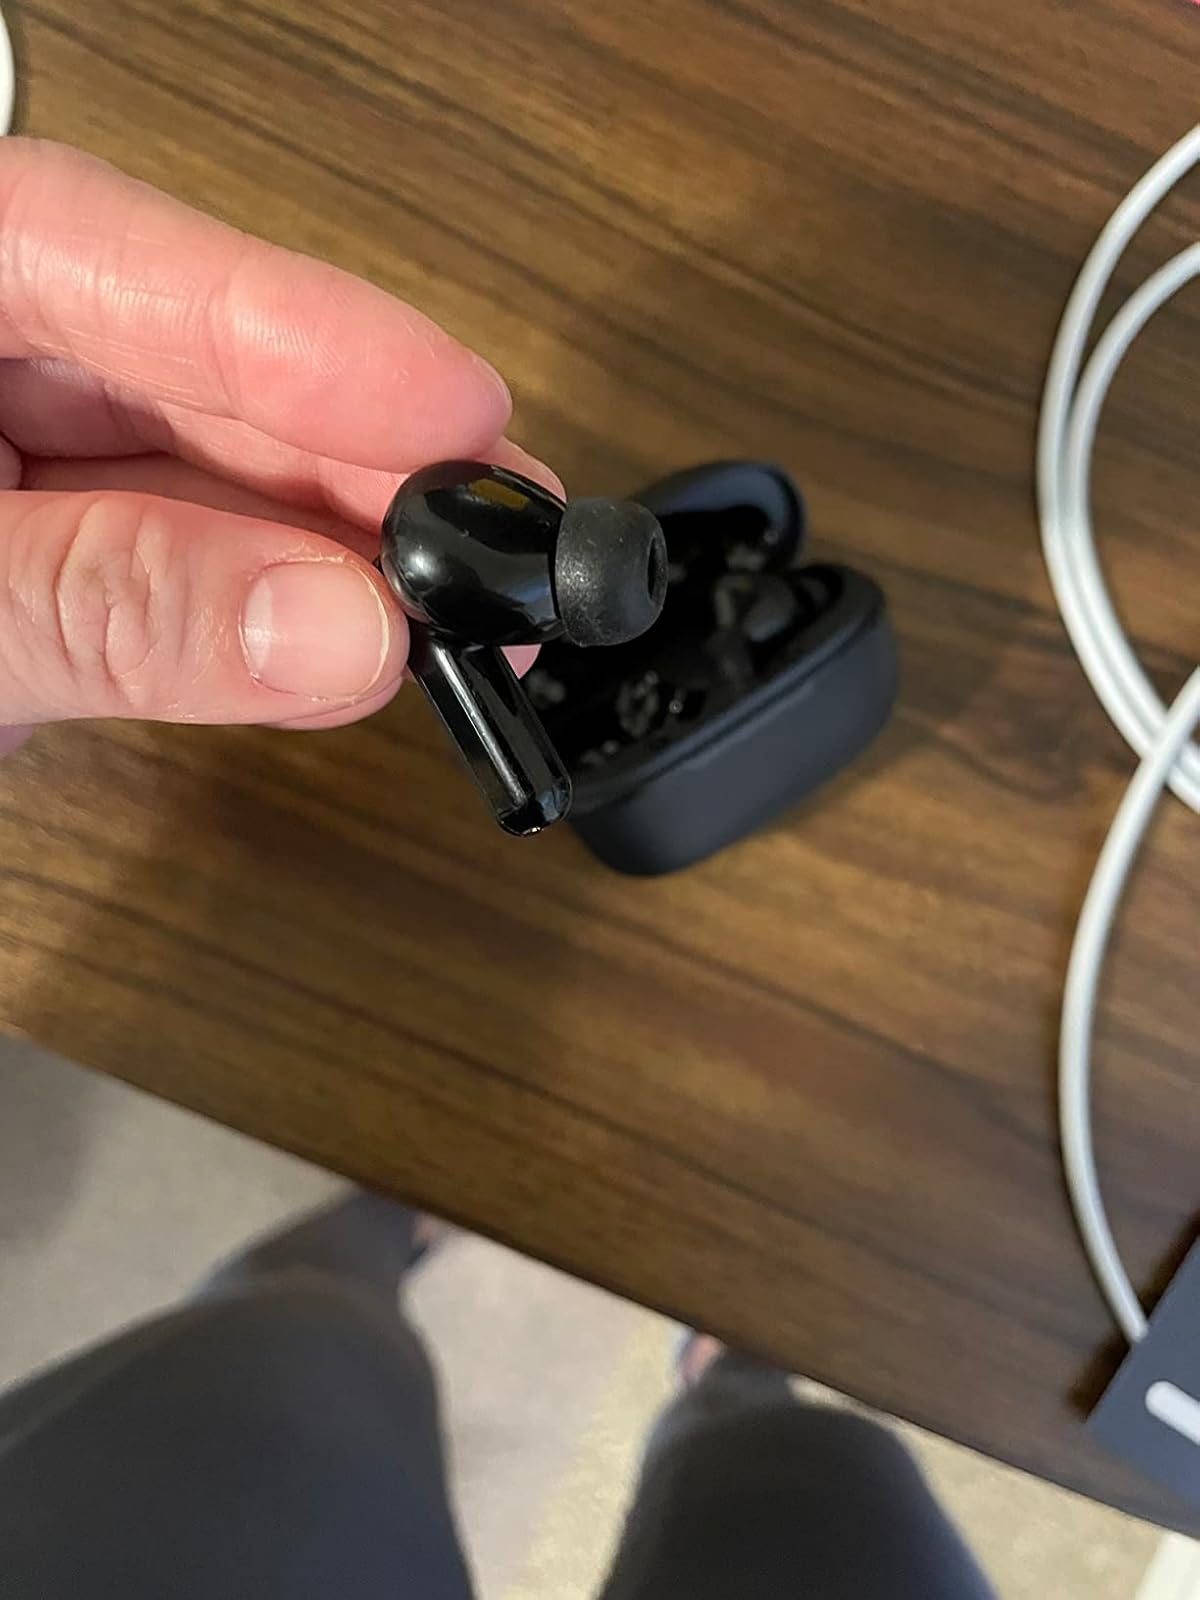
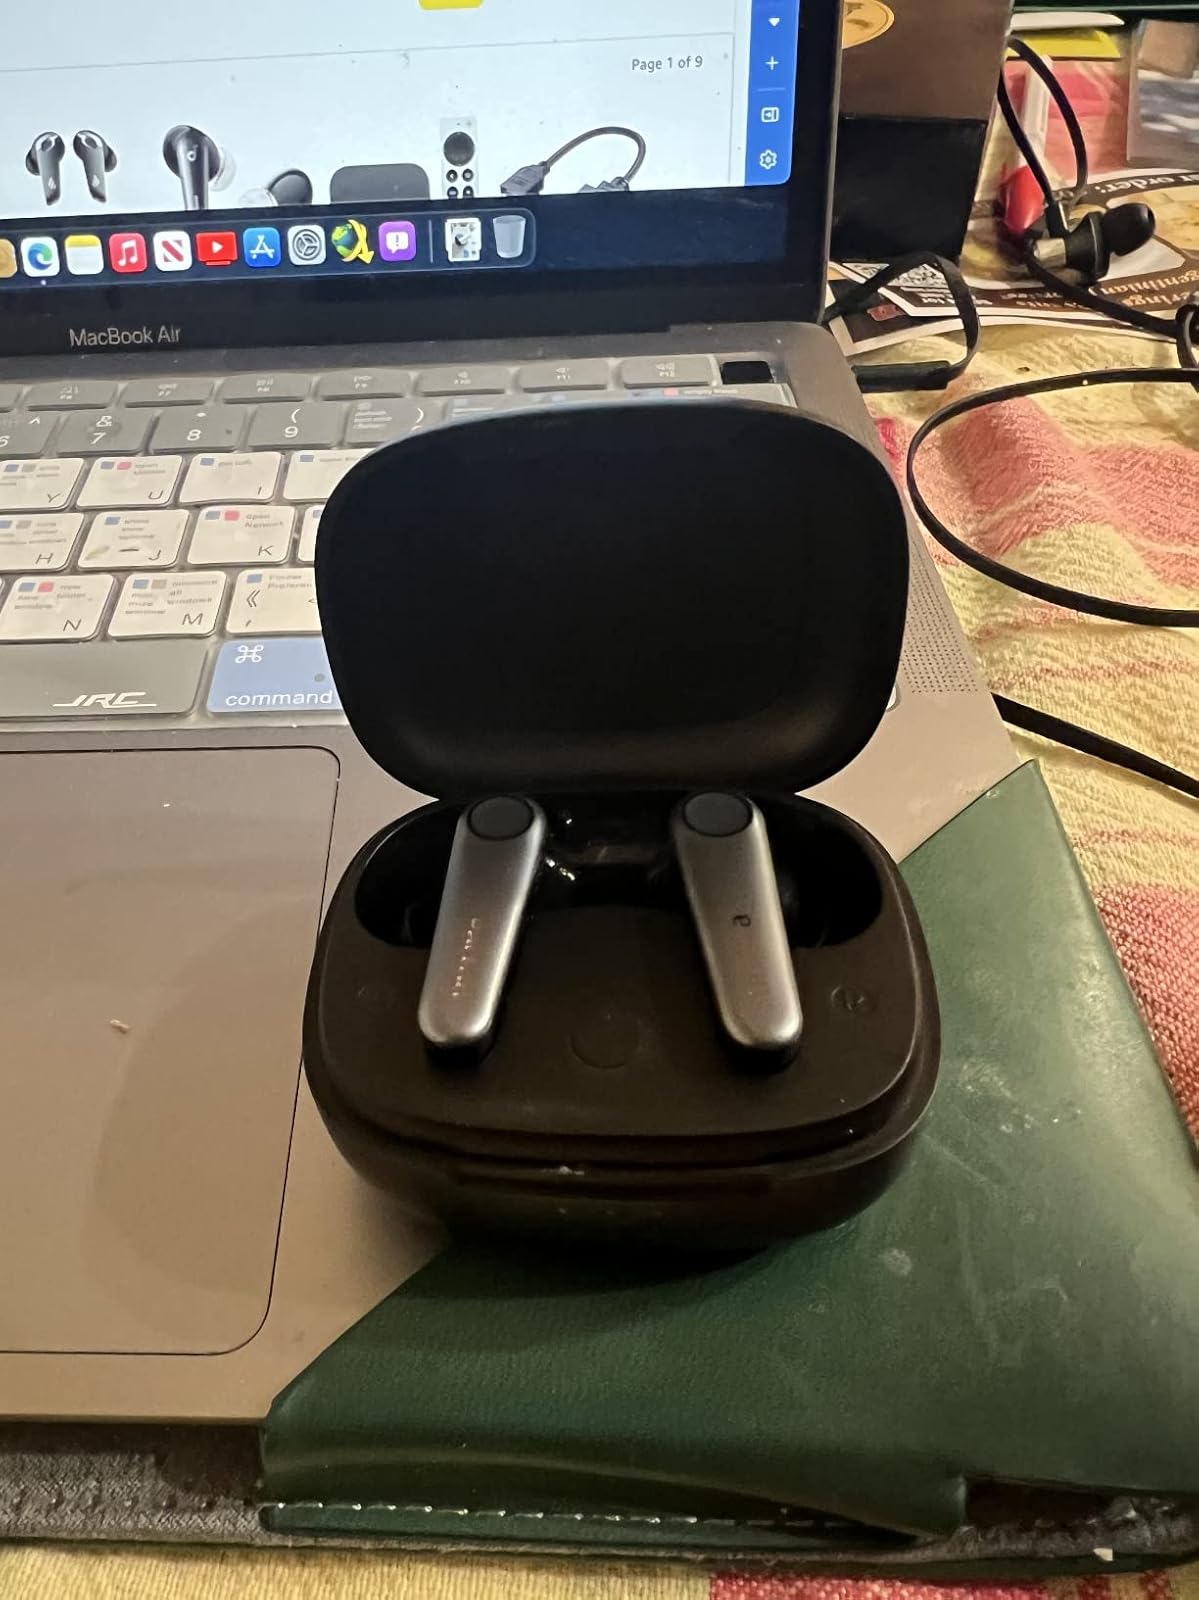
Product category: earbuds
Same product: no